Question: Please indicate a possible affordance area of baseball bat that can be used for holding
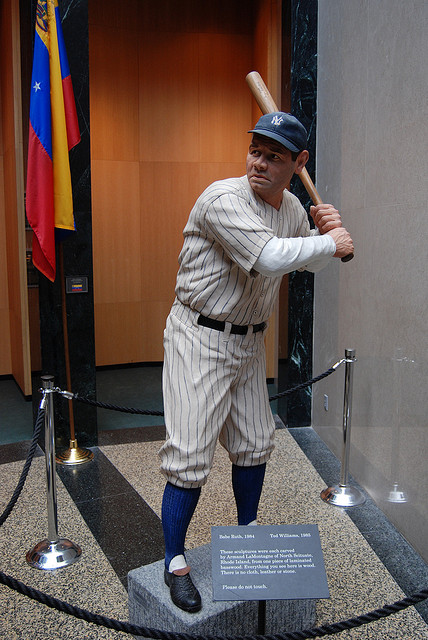
Answer: [303.123, 197.895, 359.263, 261.053]